Inge and the Millions

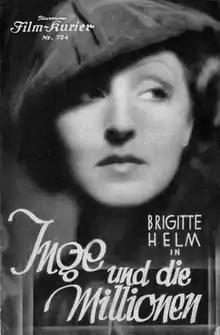

Inge and the Millions is a 1933 German comedy film directed by Erich Engel and starring Brigitte Helm, Carl Esmond, and Paul Wegener. Produced by UFA, it was shot at the Babelsberg Studios in Potsdam. The film's sets were designed by Otto Erdmann and Hans Sohnle. Location filming took place in Berlin and around Lake Constance.